Sucker Punch (2011 film)

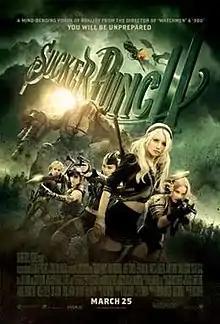
Theatrical release poster

Sucker Punch is a 2011 American fantasy action film directed by Zack Snyder and co-written by Snyder and Steve Shibuya. It is Snyder's first film based on an original concept. The film stars Emily Browning as "Babydoll", a young woman who is committed to a mental institution. As she collects items she needs to escape, she enters a series of fantasy worlds where she and her fellow inmates are strong, experienced warriors. Abbie Cornish, Jena Malone, Vanessa Hudgens, Jamie Chung, Carla Gugino, and Oscar Isaac also star.